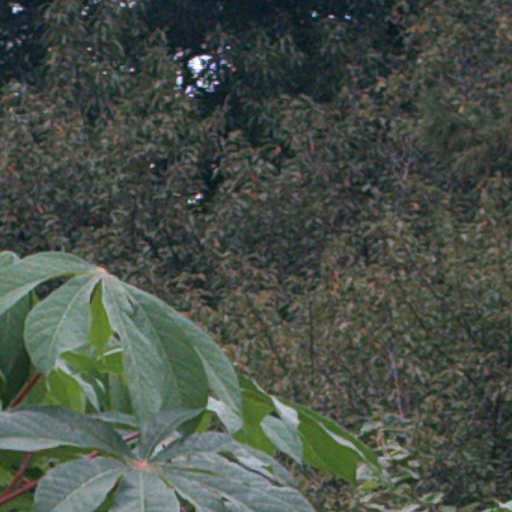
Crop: cassava